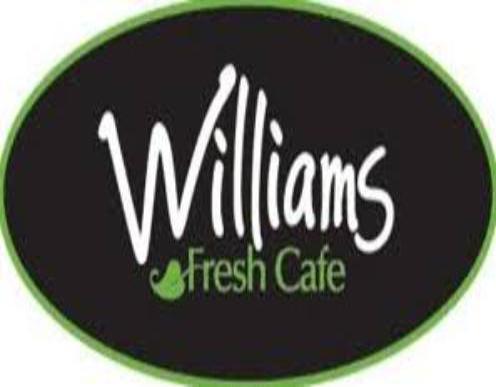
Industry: Food